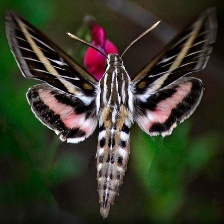
Species: WHITE LINED SPHINX MOTH